Run (British TV series)

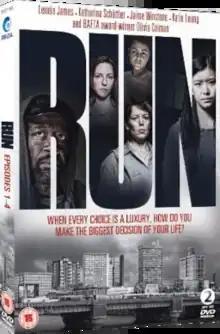
Region 2 DVD cover

Run is a British drama serial created by Jonathan Pearson, Marlon Smith, and Daniel Fajemisin-Duncan, and written by Marlon Smith and Daniel Fajemisin-Duncan for Channel 4. The series premiered on 15 July 2013 and ended on 18 July 2013, and was broadcast on Hulu on 20 August 2013. The series comprises four episodes, each focused on one character among the four leads - Carol (Olivia Colman), Ying (Katie Leung), Richard (Lennie James) and Kasia (Katharina Schüttler) - and shows how each character's decisions affect that character and the others.